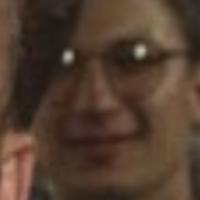
Age group: age 41-55